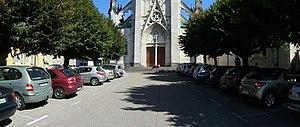
Pplace de la Cathédrale à Belley.
La place de la Cathédrale est une place de Belley, en France sur laquelle se trouve la cathédrale Saint-Jean. Elle est également occupée par un parking.
Cet article recense les monuments historiques de Belley, dans l'Ain, en France.